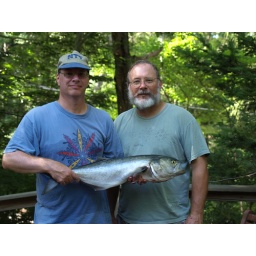
The boys bring in a blue